Eikev

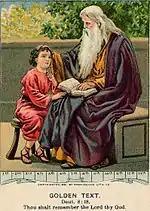
""You shall remember the Lord your God"" (Bible card published 1901 by the Providence Lithograph Company)

The Pesikta de-Rav Kahana cited Deuteronomy 8:14 for the proposition that God's fate and Israel's fate are intertwined. According to Bar Kappara, God told Israel that the time of God's redemption (when God would release God's right hand, which was restrained while Israel is in exile) was in Israel's hand, and the time of Israel's redemption was in God's hand. As the time of God's redemption (and action) was in Israel's hand, therefore, Israel should heed the words of Deuteronomy 8:14, "let not your heart grow haughty so that you forget the Lord your God." And that the time of Israel's redemption was in God's hand was seen in Psalm 137:5, "If I forget you, O Jerusalem, My right hand will forget." To Rabbi Dosa, this verse meant that God said that if God forgot Jerusalem, God's right hand would forget how to perform miracles (and God would thus cease to be God).